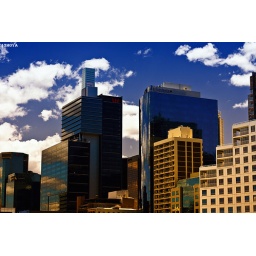
Darling Harbour office towers in Sydney, skylight and bi-color filters. Canon 50mm f/1.8